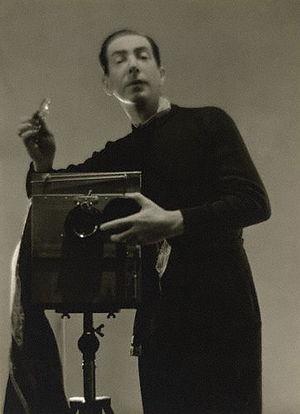
Le baron Adolf Gayne de Meyer, né le 1ᵉʳ septembre 1868 dans le 16ᵉ arrondissement de Paris et décédé le 6 janvier 1946 à Los Angeles en Californie est un photographe d'origine allemande.